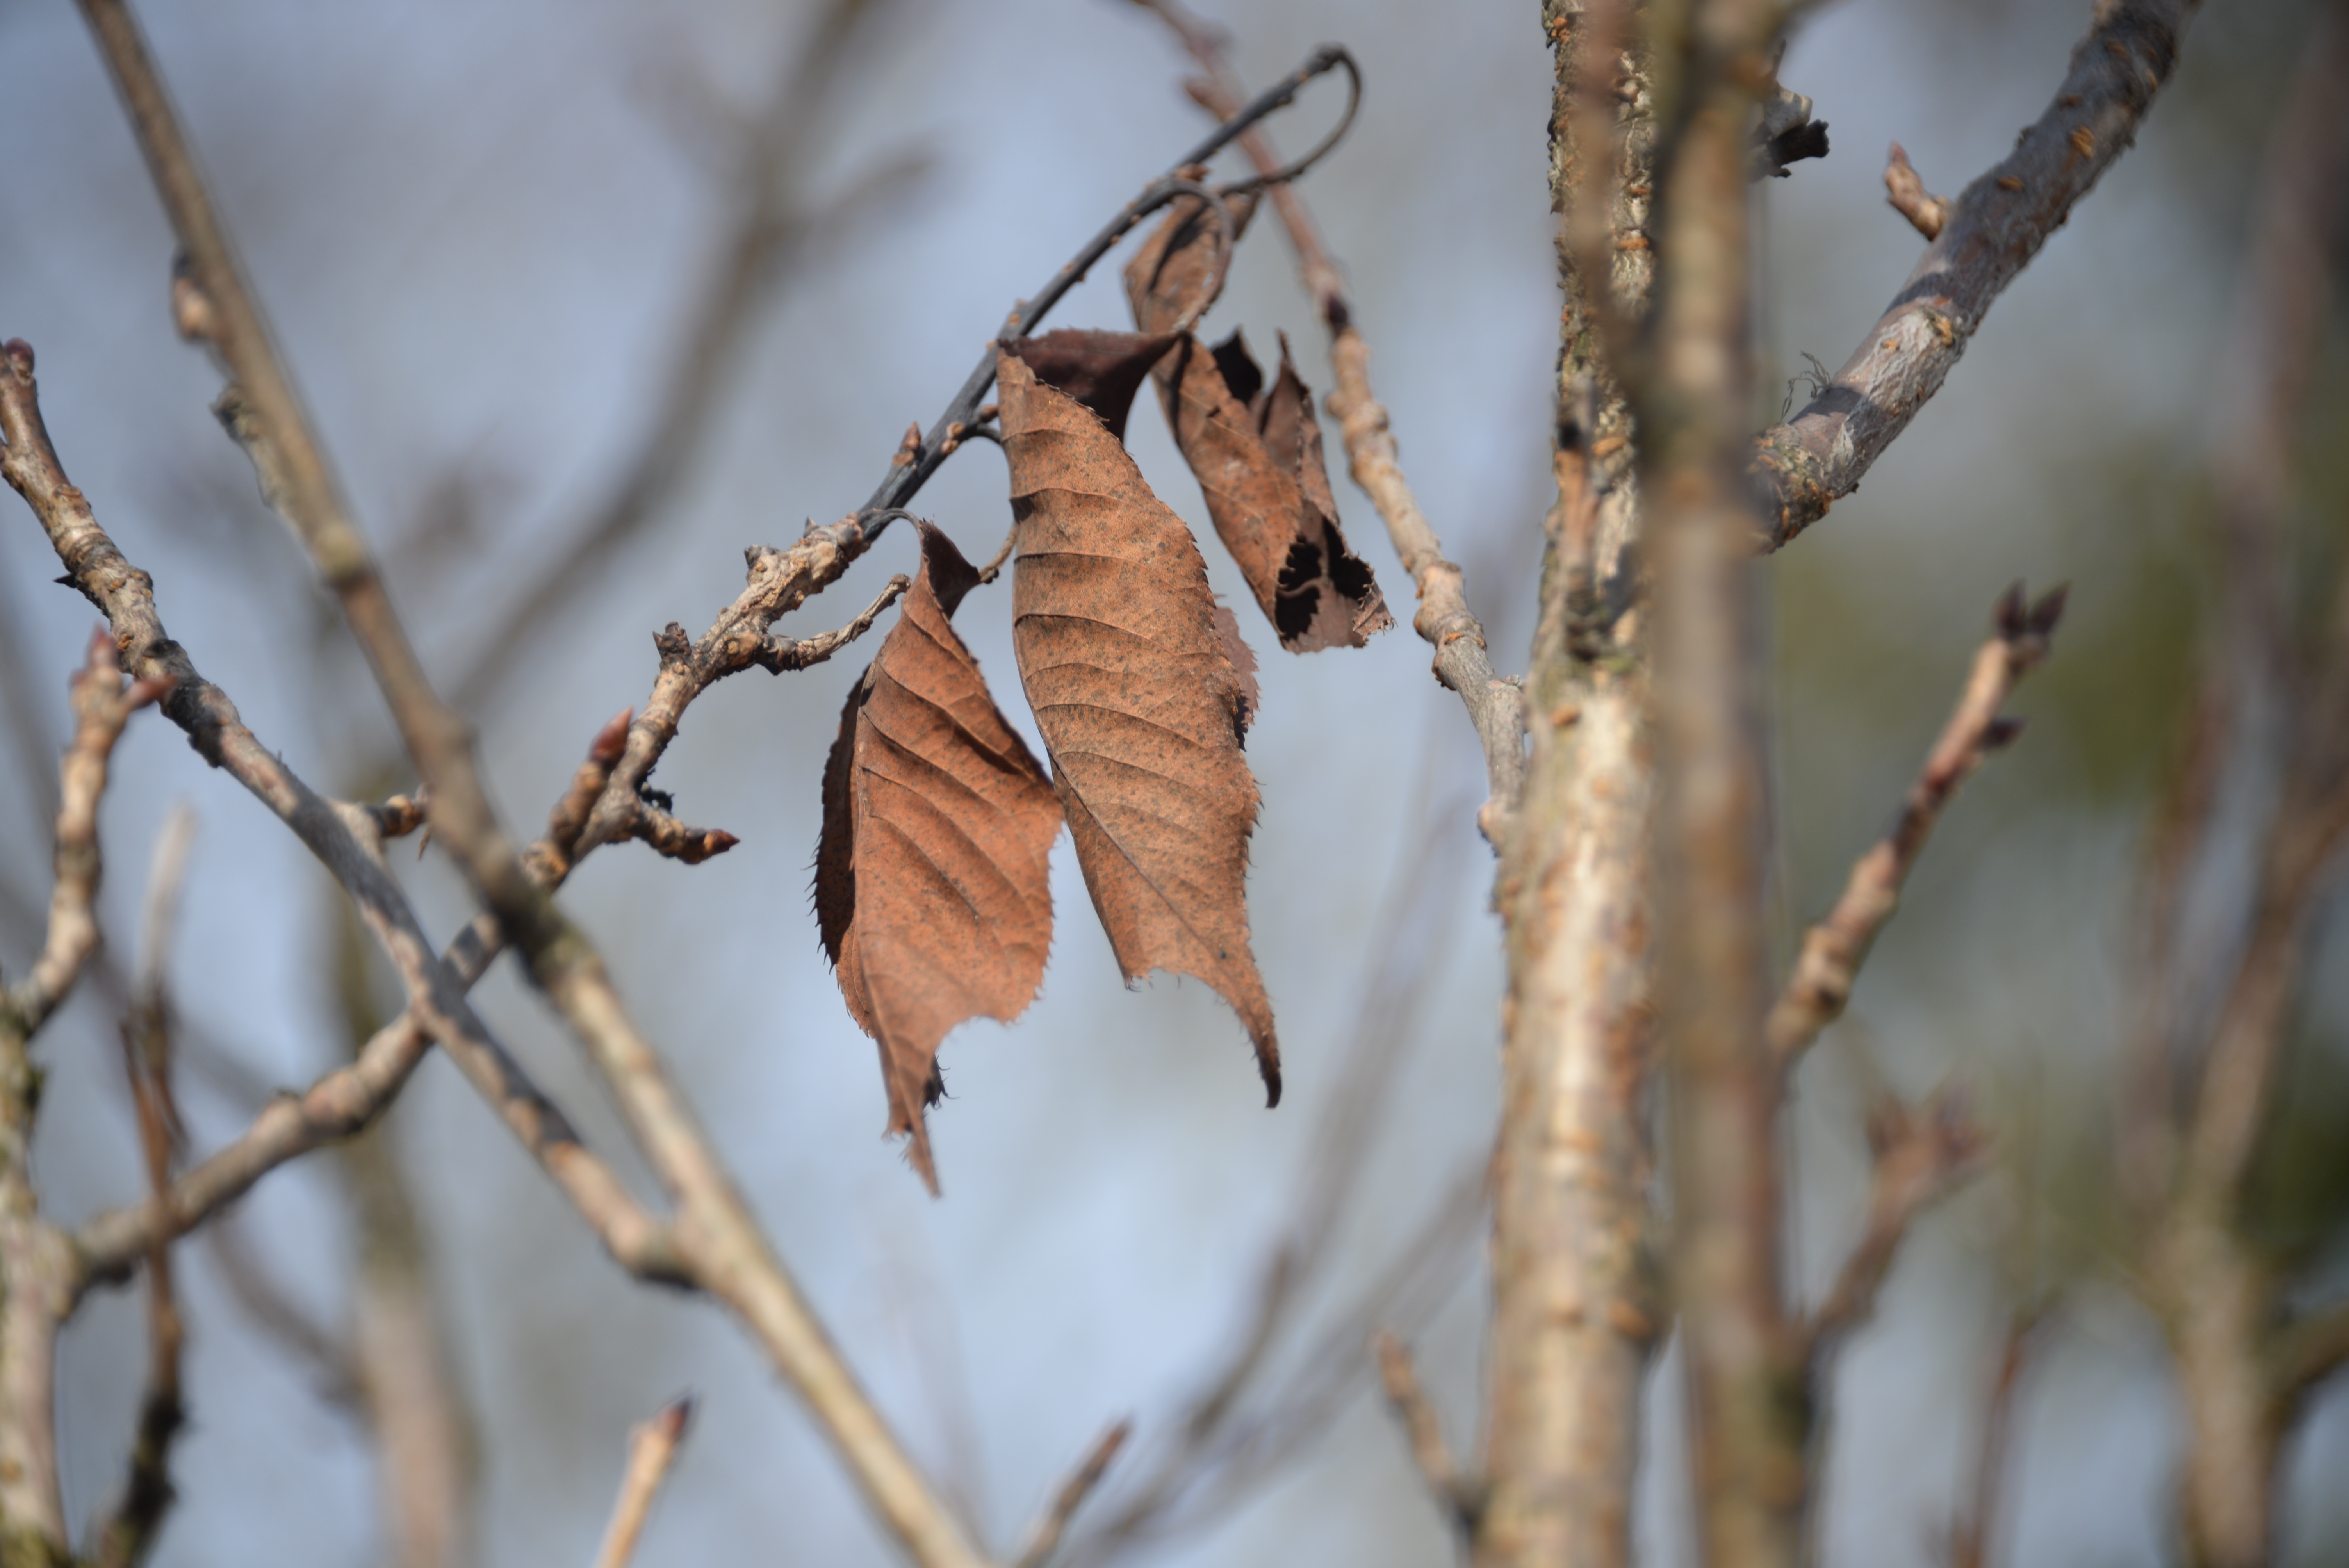
tree, nature, branch, winter, plant, sunlight, leaf, arid, flower, frost, wildlife, spring, autumn, flora, season, fauna, twig, close up, aesthetic, leaves, transient, macro photography, plant stem, woody plant, thorns spines and prickles